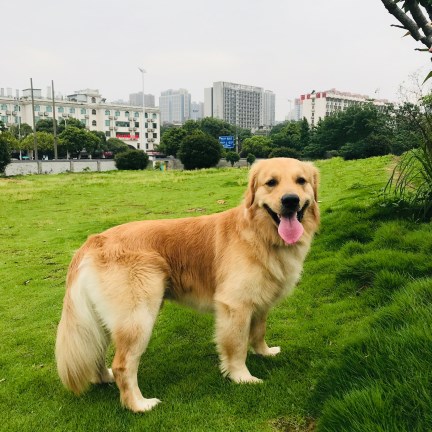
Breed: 5355-n000126-golden_retriever